Common blue

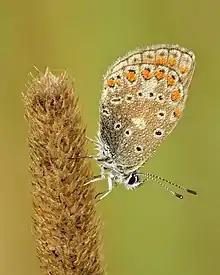
Underside

This species was first described by Siegmund Adrian von Rottemburg in 1775. Vernacular names that have been given to "P. icarus" include little blew argus, blew argus, mixed argus, selvedg’d argus, ultramarine blue, caerulean butterfly, and alexis.